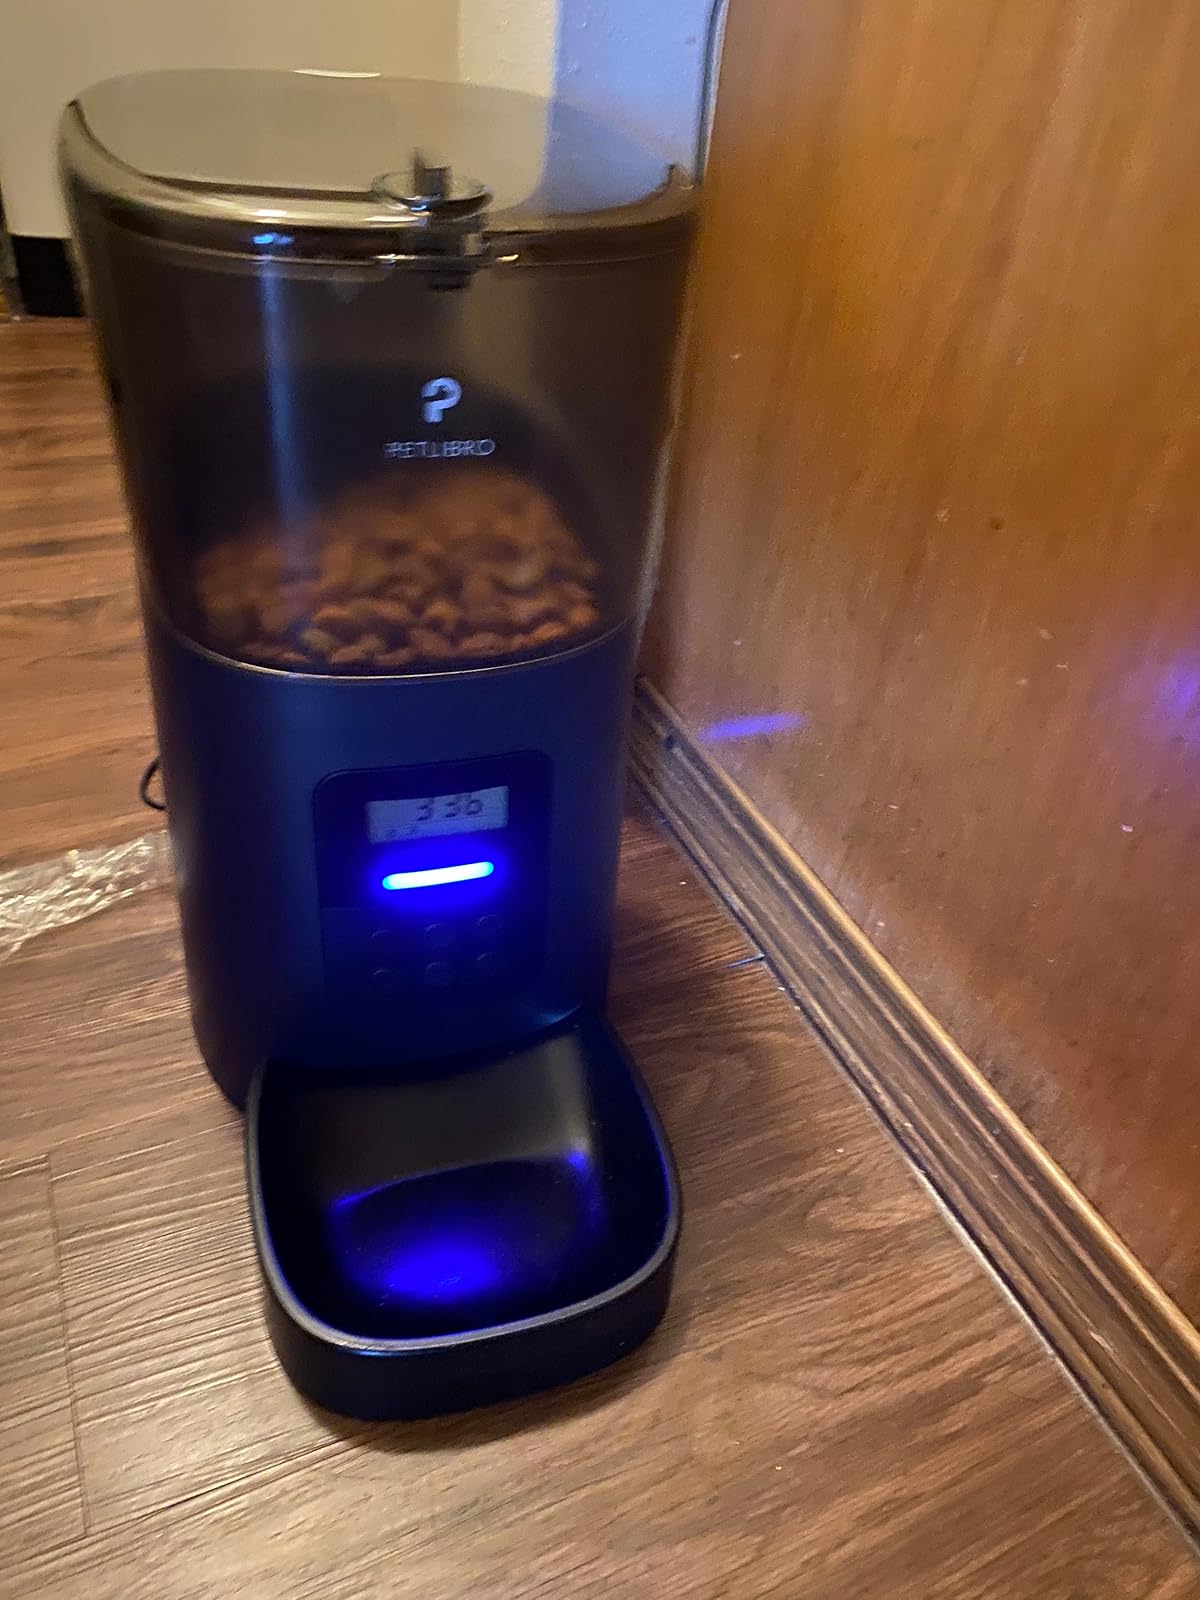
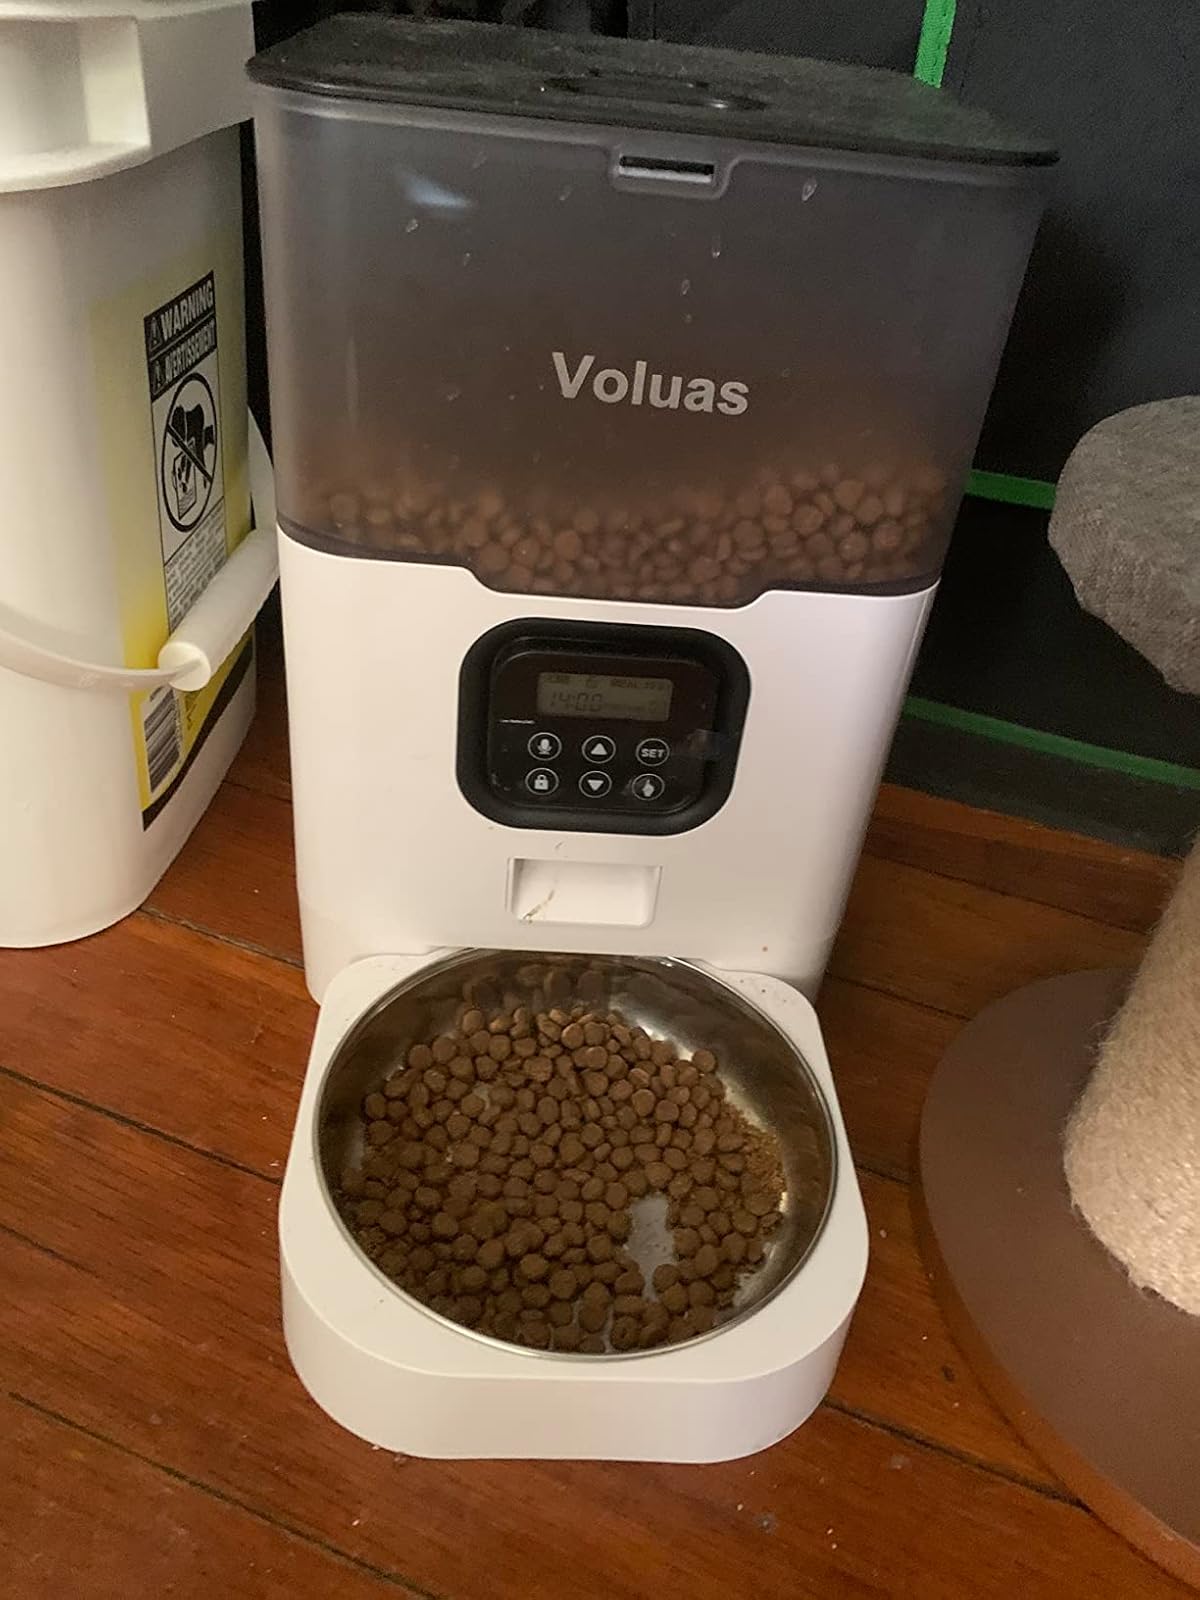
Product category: items_feeder
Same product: no